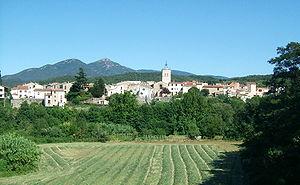
Maureillas-las-Illas est une commune française, située dans la comarque du Vallespir et dans le département des Pyrénées-Orientales en région Occitanie. Ses habitants sont appelés les Maureillanais en français ou Morellasesos en catalan.